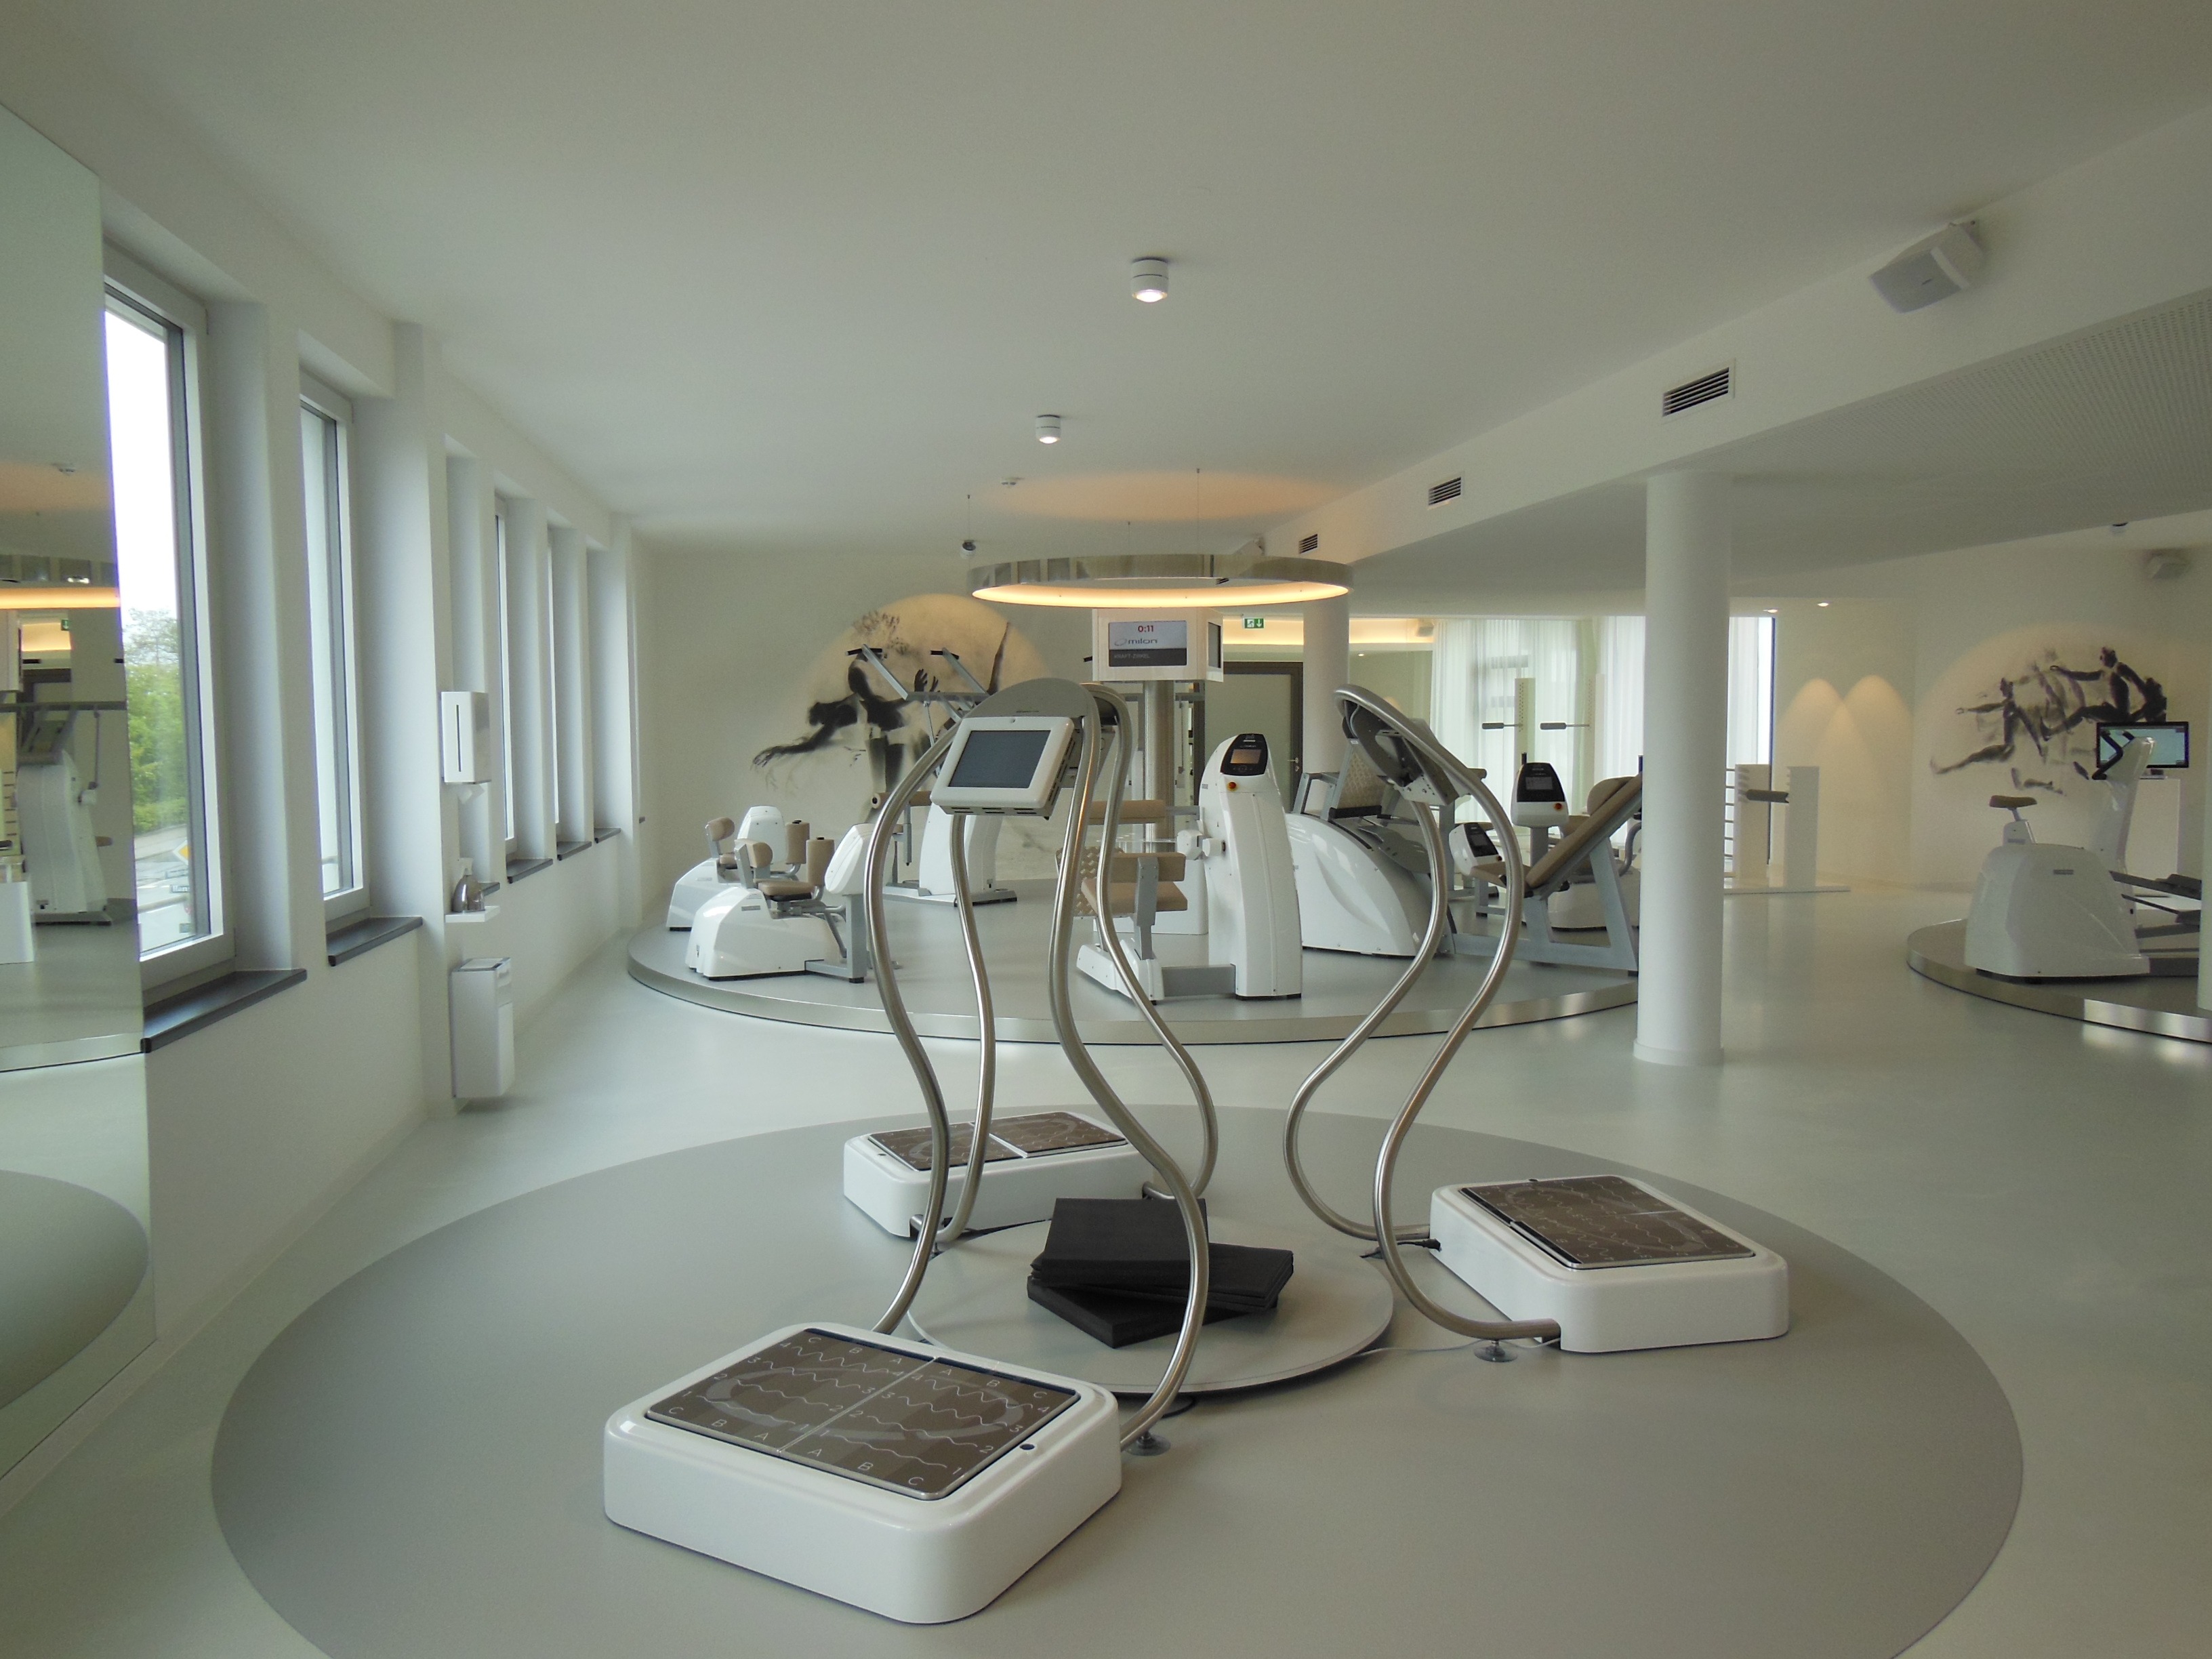
sport, floor, building, home, ceiling, property, living room, room, interior design, design, estate, munich, condominium, real estate, strength training, fitness studio, fitness facility, elite fitness studio, exclusive fitnesseinrichtung, endurance training, circuit training, health club, modern studio